NOTAR

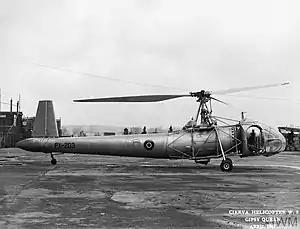
The Cierva W.9 showing the long tailboom from which the efflux from the engine-driven fan emerged from a directable vent on the left side at the tip of the tailboom

The use of directed air to provide anti-torque control had been tested as early as 1945 in the British Cierva W.9. During 1957, a Spanish prototype designed and built by Aerotecnica flew using exhaust gases from the turbine instead of a tail rotor. This model was designated as Aerotecnica AC-14. The Fiat 7005 used a pusher propeller that blew against a cascade of tail vanes at the rear of its fuselage.